Zola (film)

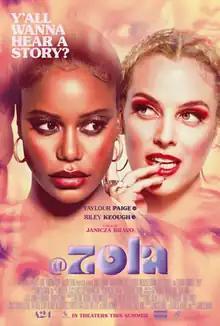
Theatrical release poster

Zola (stylized as "@zola") is a 2020 American black comedy crime film directed by Janicza Bravo and co-written by Bravo and Jeremy O. Harris. It is based on a viral Twitter thread from 2015 by A'Ziah "Zola" King and the resulting "Rolling Stone" article "Zola Tells All: The Real Story Behind the Greatest Stripper Saga Ever Tweeted" by David Kushner. Starring Taylour Paige, Riley Keough, Nicholas Braun, and Colman Domingo, the film follows a part-time stripper who is convinced by her new friend to go on a road trip to Tampa, Florida to earn money dancing, only to get in over her head.